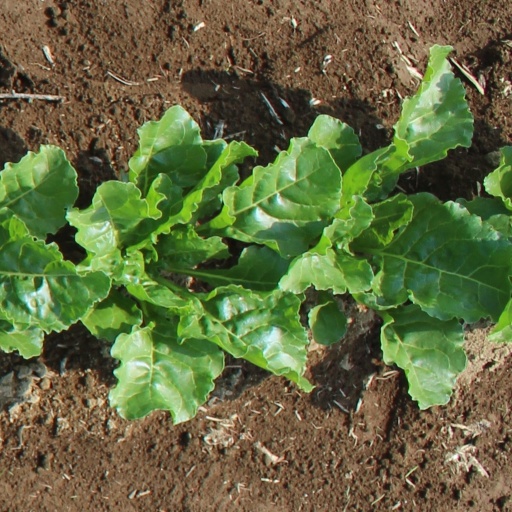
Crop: sugar beet